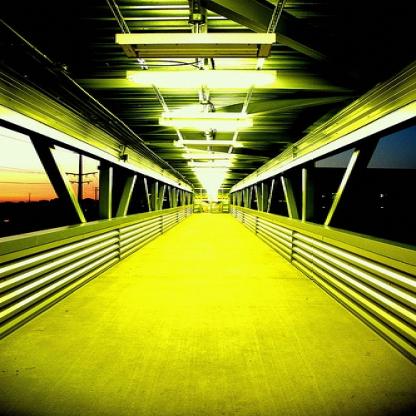
Scene: Indoor